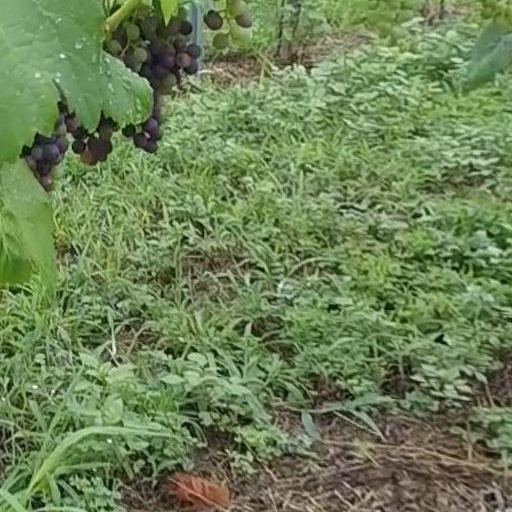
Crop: grape